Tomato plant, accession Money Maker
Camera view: bottom (45 deg); turntable rotation: 180 degrees
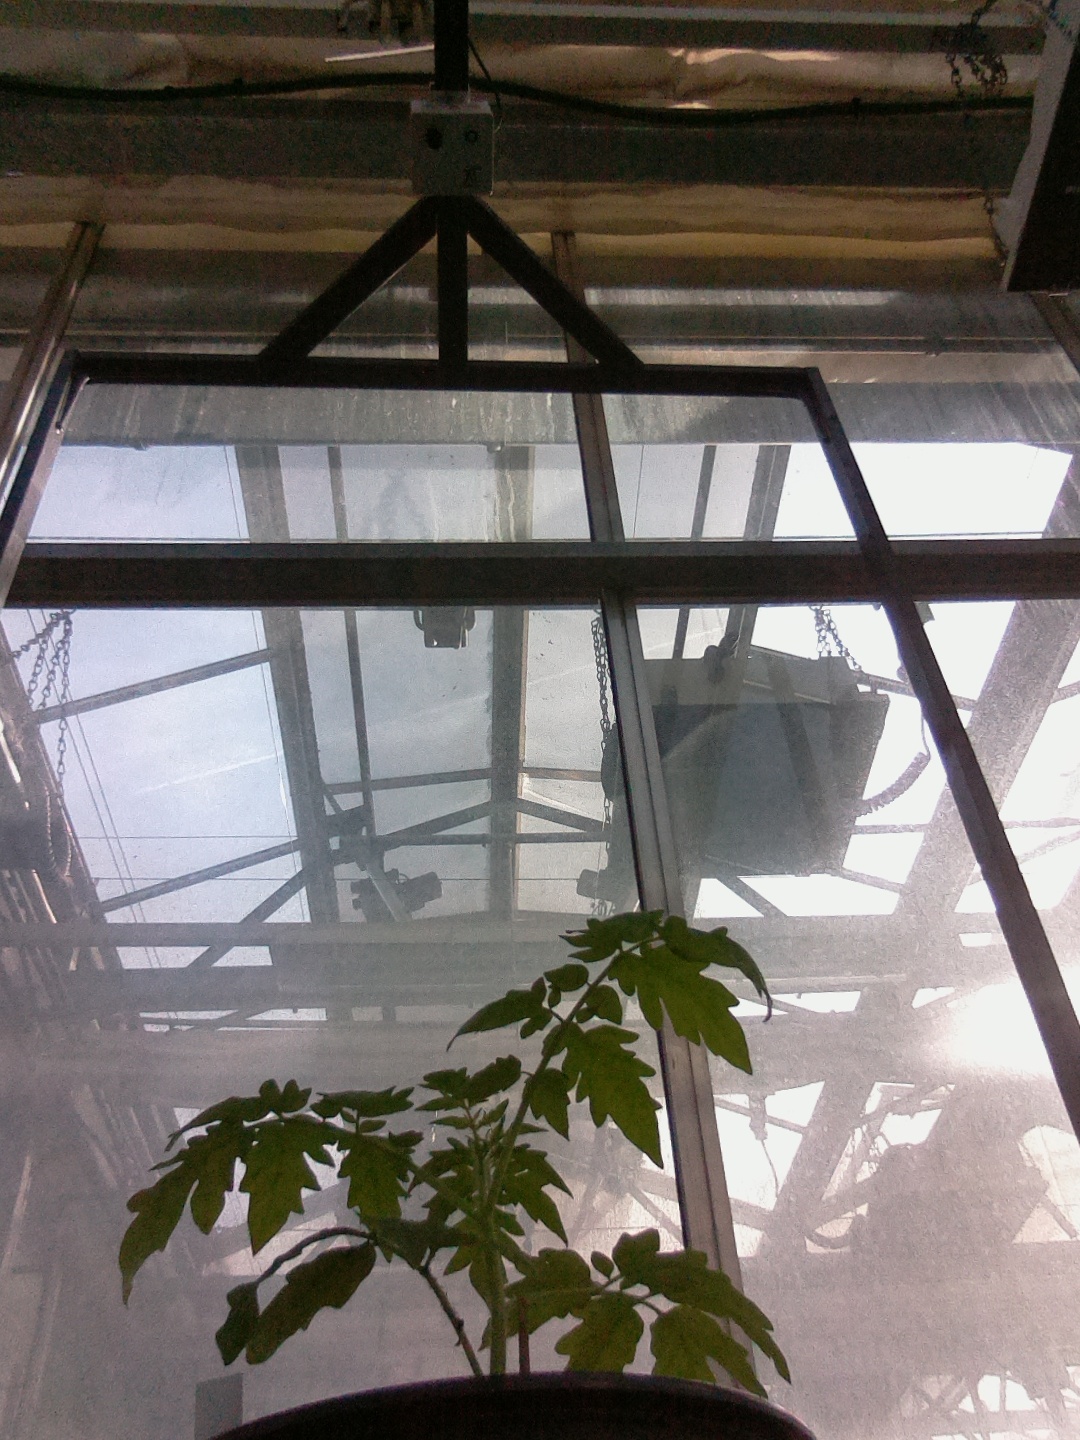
BBCH growth stage 13: 6 of true leaves visible